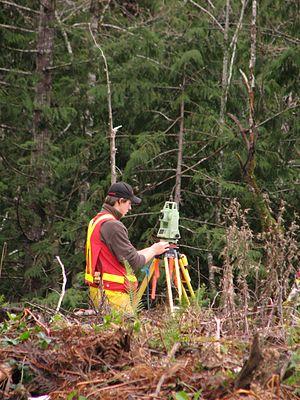
Travaux de topographie en forêt